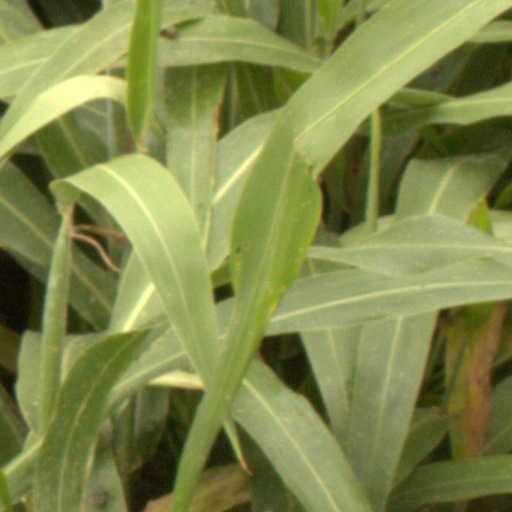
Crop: sorghum